Simran (film)

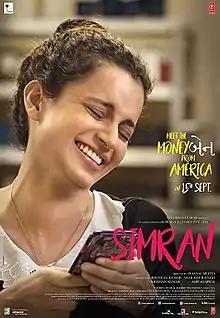

Simran is a 2017 Indian Hindi-language heist drama film directed by Hansal Mehta in a screenplay written by Apurva Asrani. Loosely based on the real- life story of Sandeep Kaur, the film stars Kangana Ranaut as Praful Patel, a divorcee, who loses her savings in a gambling bout. She takes a loan in order to repair the damage but when she is unable to repay it, she finds herself drawn into a life of crime. Hiten Kumar, Kishori Shahane and Sohum Shah are featured in supporting roles.